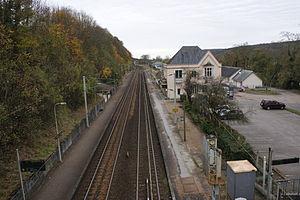
La gare de Malaunay - Le Houlme, la gare dans son ensemble vue depuis la passerelle.
La gare de Malaunay - Le Houlme est une gare ferroviaire française des lignes de Paris-Saint-Lazare au Havre et de Malaunay - Le Houlme à Dieppe, située sur le territoire de la commune du Houlme, à proximité de Malaunay, dans le département de la Seine-Maritime, en région Normandie.